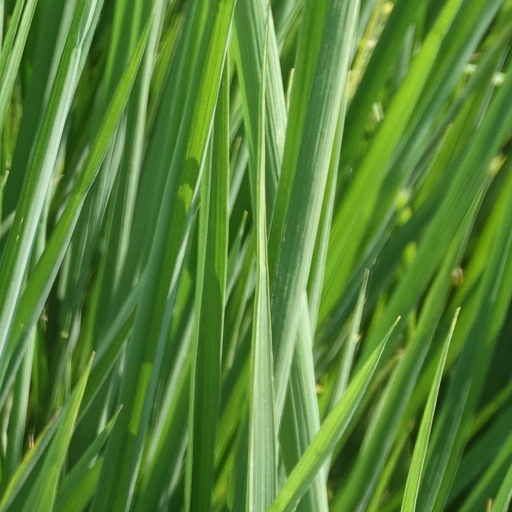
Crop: rice